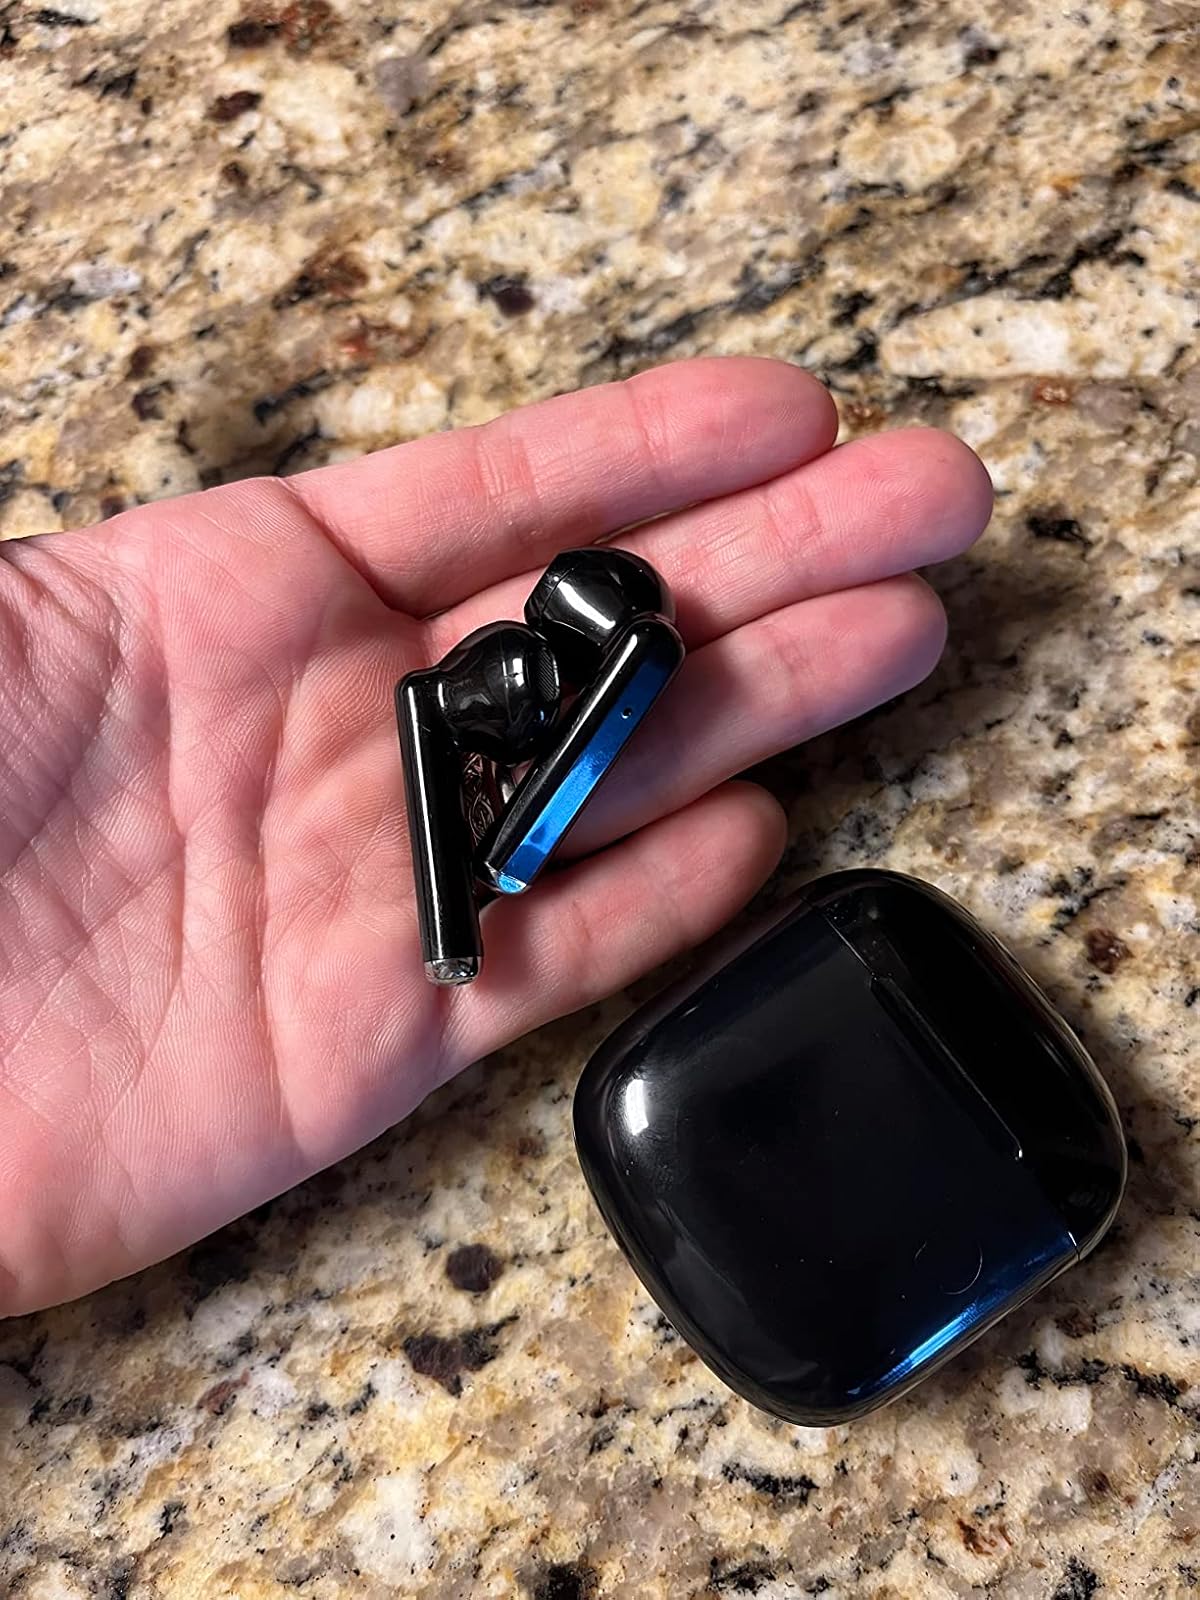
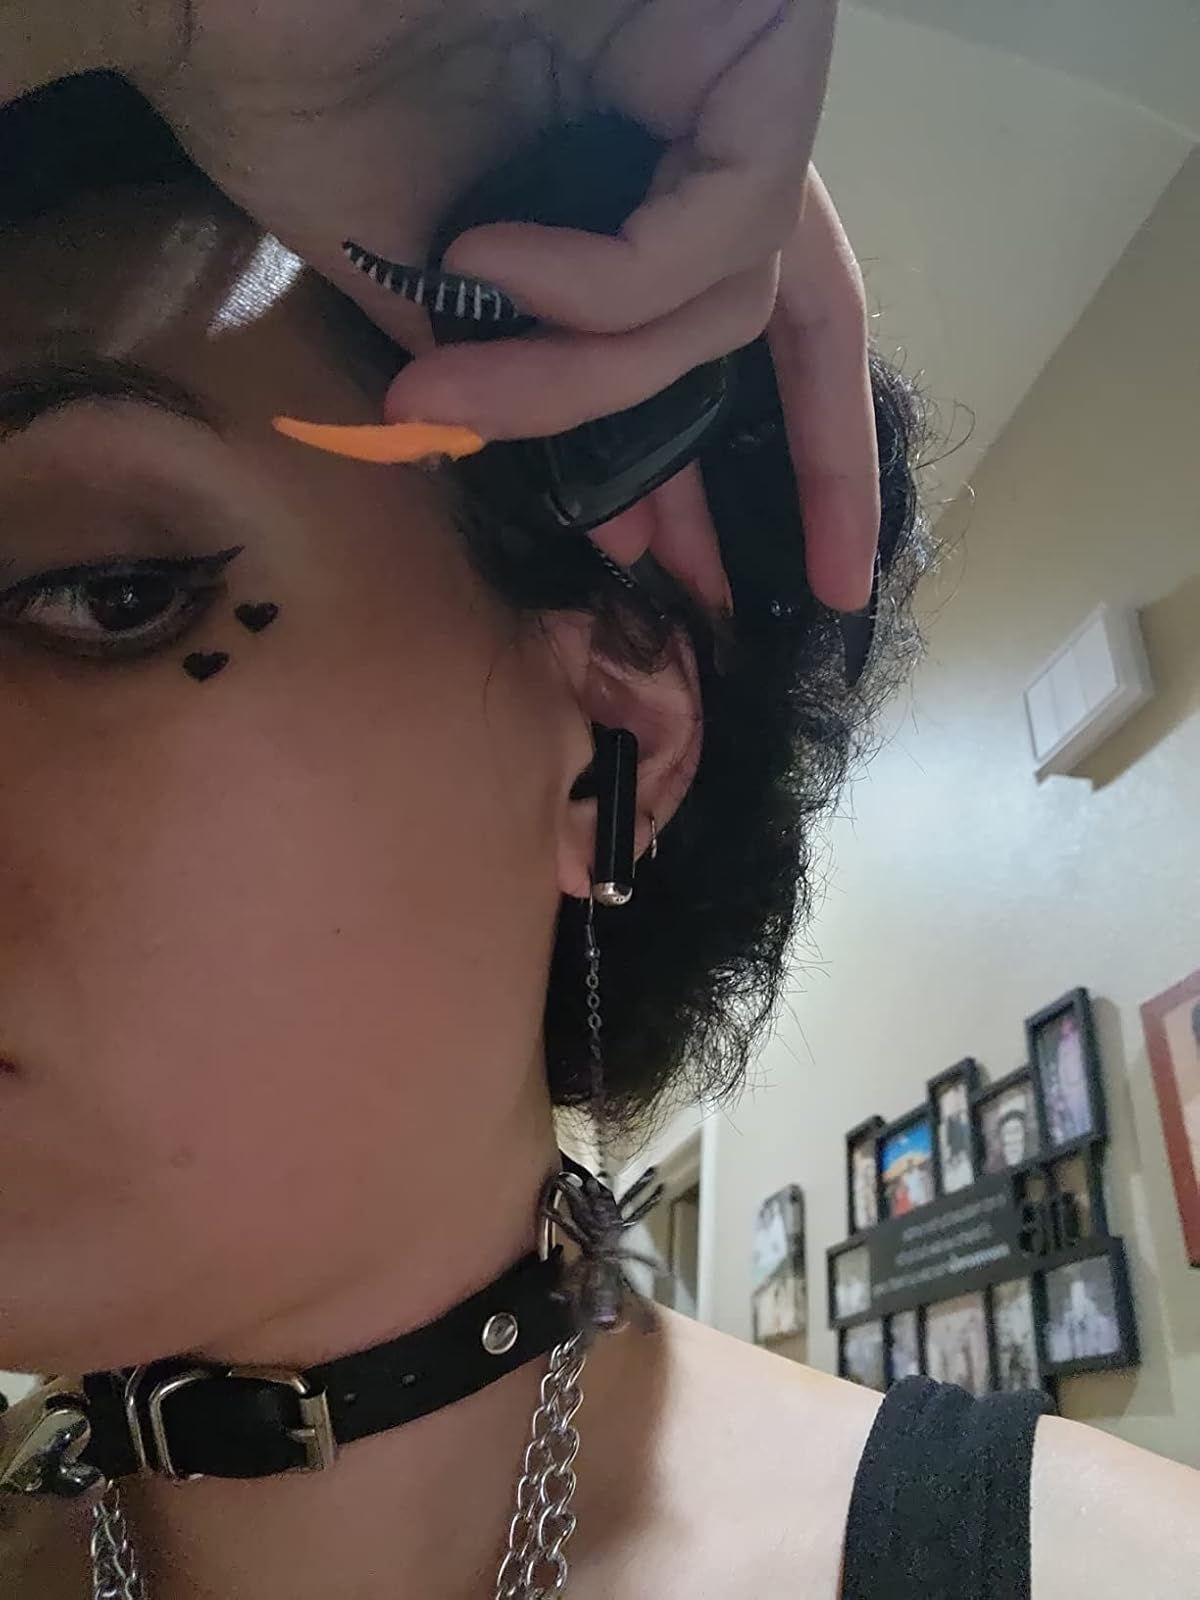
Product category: earbuds
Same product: yes